Science

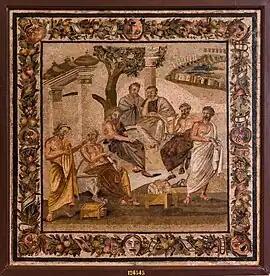
Framed mosaic of philosophers gathering around and conversing

In classical antiquity, there is no real ancient analogue of a modern scientist. Instead, well-educated, usually upper-class, and almost universally male individuals performed various investigations into nature whenever they could afford the time. Before the invention or discovery of the concept of "phusis" or nature by the pre-Socratic philosophers, the same words tend to be used to describe the natural "way" in which a plant grows, and the "way" in which, for example, one tribe worships a particular god. For this reason, it is claimed that these men were the first philosophers in the strict sense and the first to clearly distinguish "nature" and "convention".